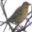
Label: bird